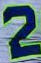
Number: 2